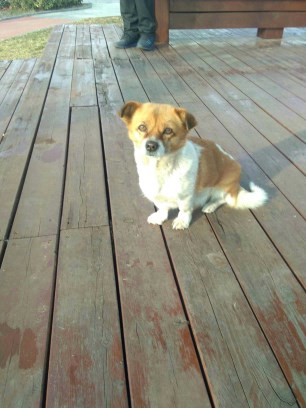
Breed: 3336-n000121-chinese_rural_dog